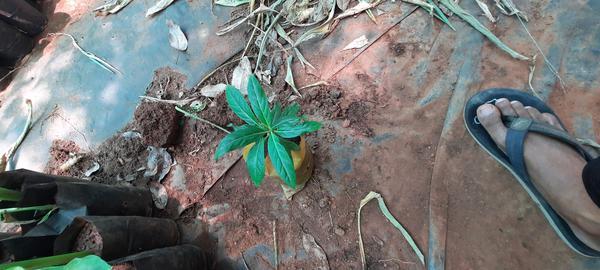
Plant: Henna